Florence Mall (Alabama)

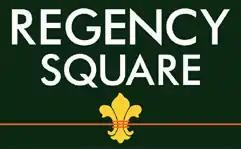

Florence Mall is an enclosed regional shopping mall northeast of downtown Florence, Alabama. Owned by Hull Property Group, it was renamed from Regency Square Mall in late 2013 as part of a mall wide renovation. The anchor stores are Dillard's (formerly Castner Knott), and two Belk locations (one converted from Parisian, the other from Pizitz and McRae's). JCPenney closed in 2020 and Sears closed in 2017.